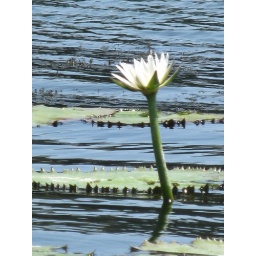
The water lilies growing in the lake